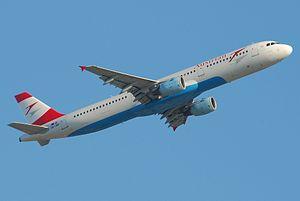
Austrian est la compagnie aérienne nationale de l'Autriche, faisant partie du groupe Austrian Airlines Group qui comprend également des filiales, détenues à 100 % comme Tyrolean. Elle-même filiale du groupe Lufthansa, elle participe à son programme de fidélisation Miles & More. Elle est membre de l'alliance aérienne Star Alliance.